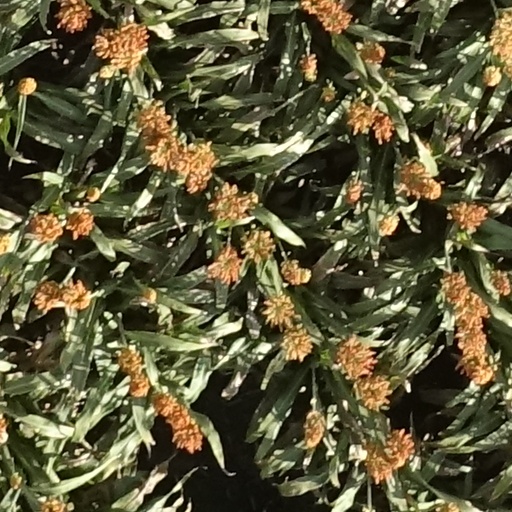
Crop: sorghum